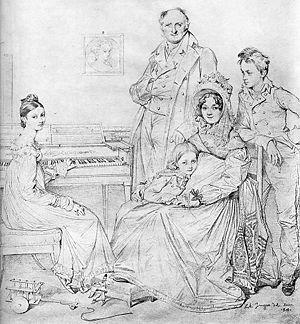
Rigas dit Rigas Vélestinlis voire Rigas Féréos né à Velestíno vers 1757 et mort à Belgrade en juin 1798 était un écrivain, lettré et patriote grec, figure majeure de la renaissance culturelle grecque.
Konstantínos Stamátis, en français Constantin Stamaty, décédé en 1817 fut un agent secret grec au service de la Révolution française puis de Napoléon.